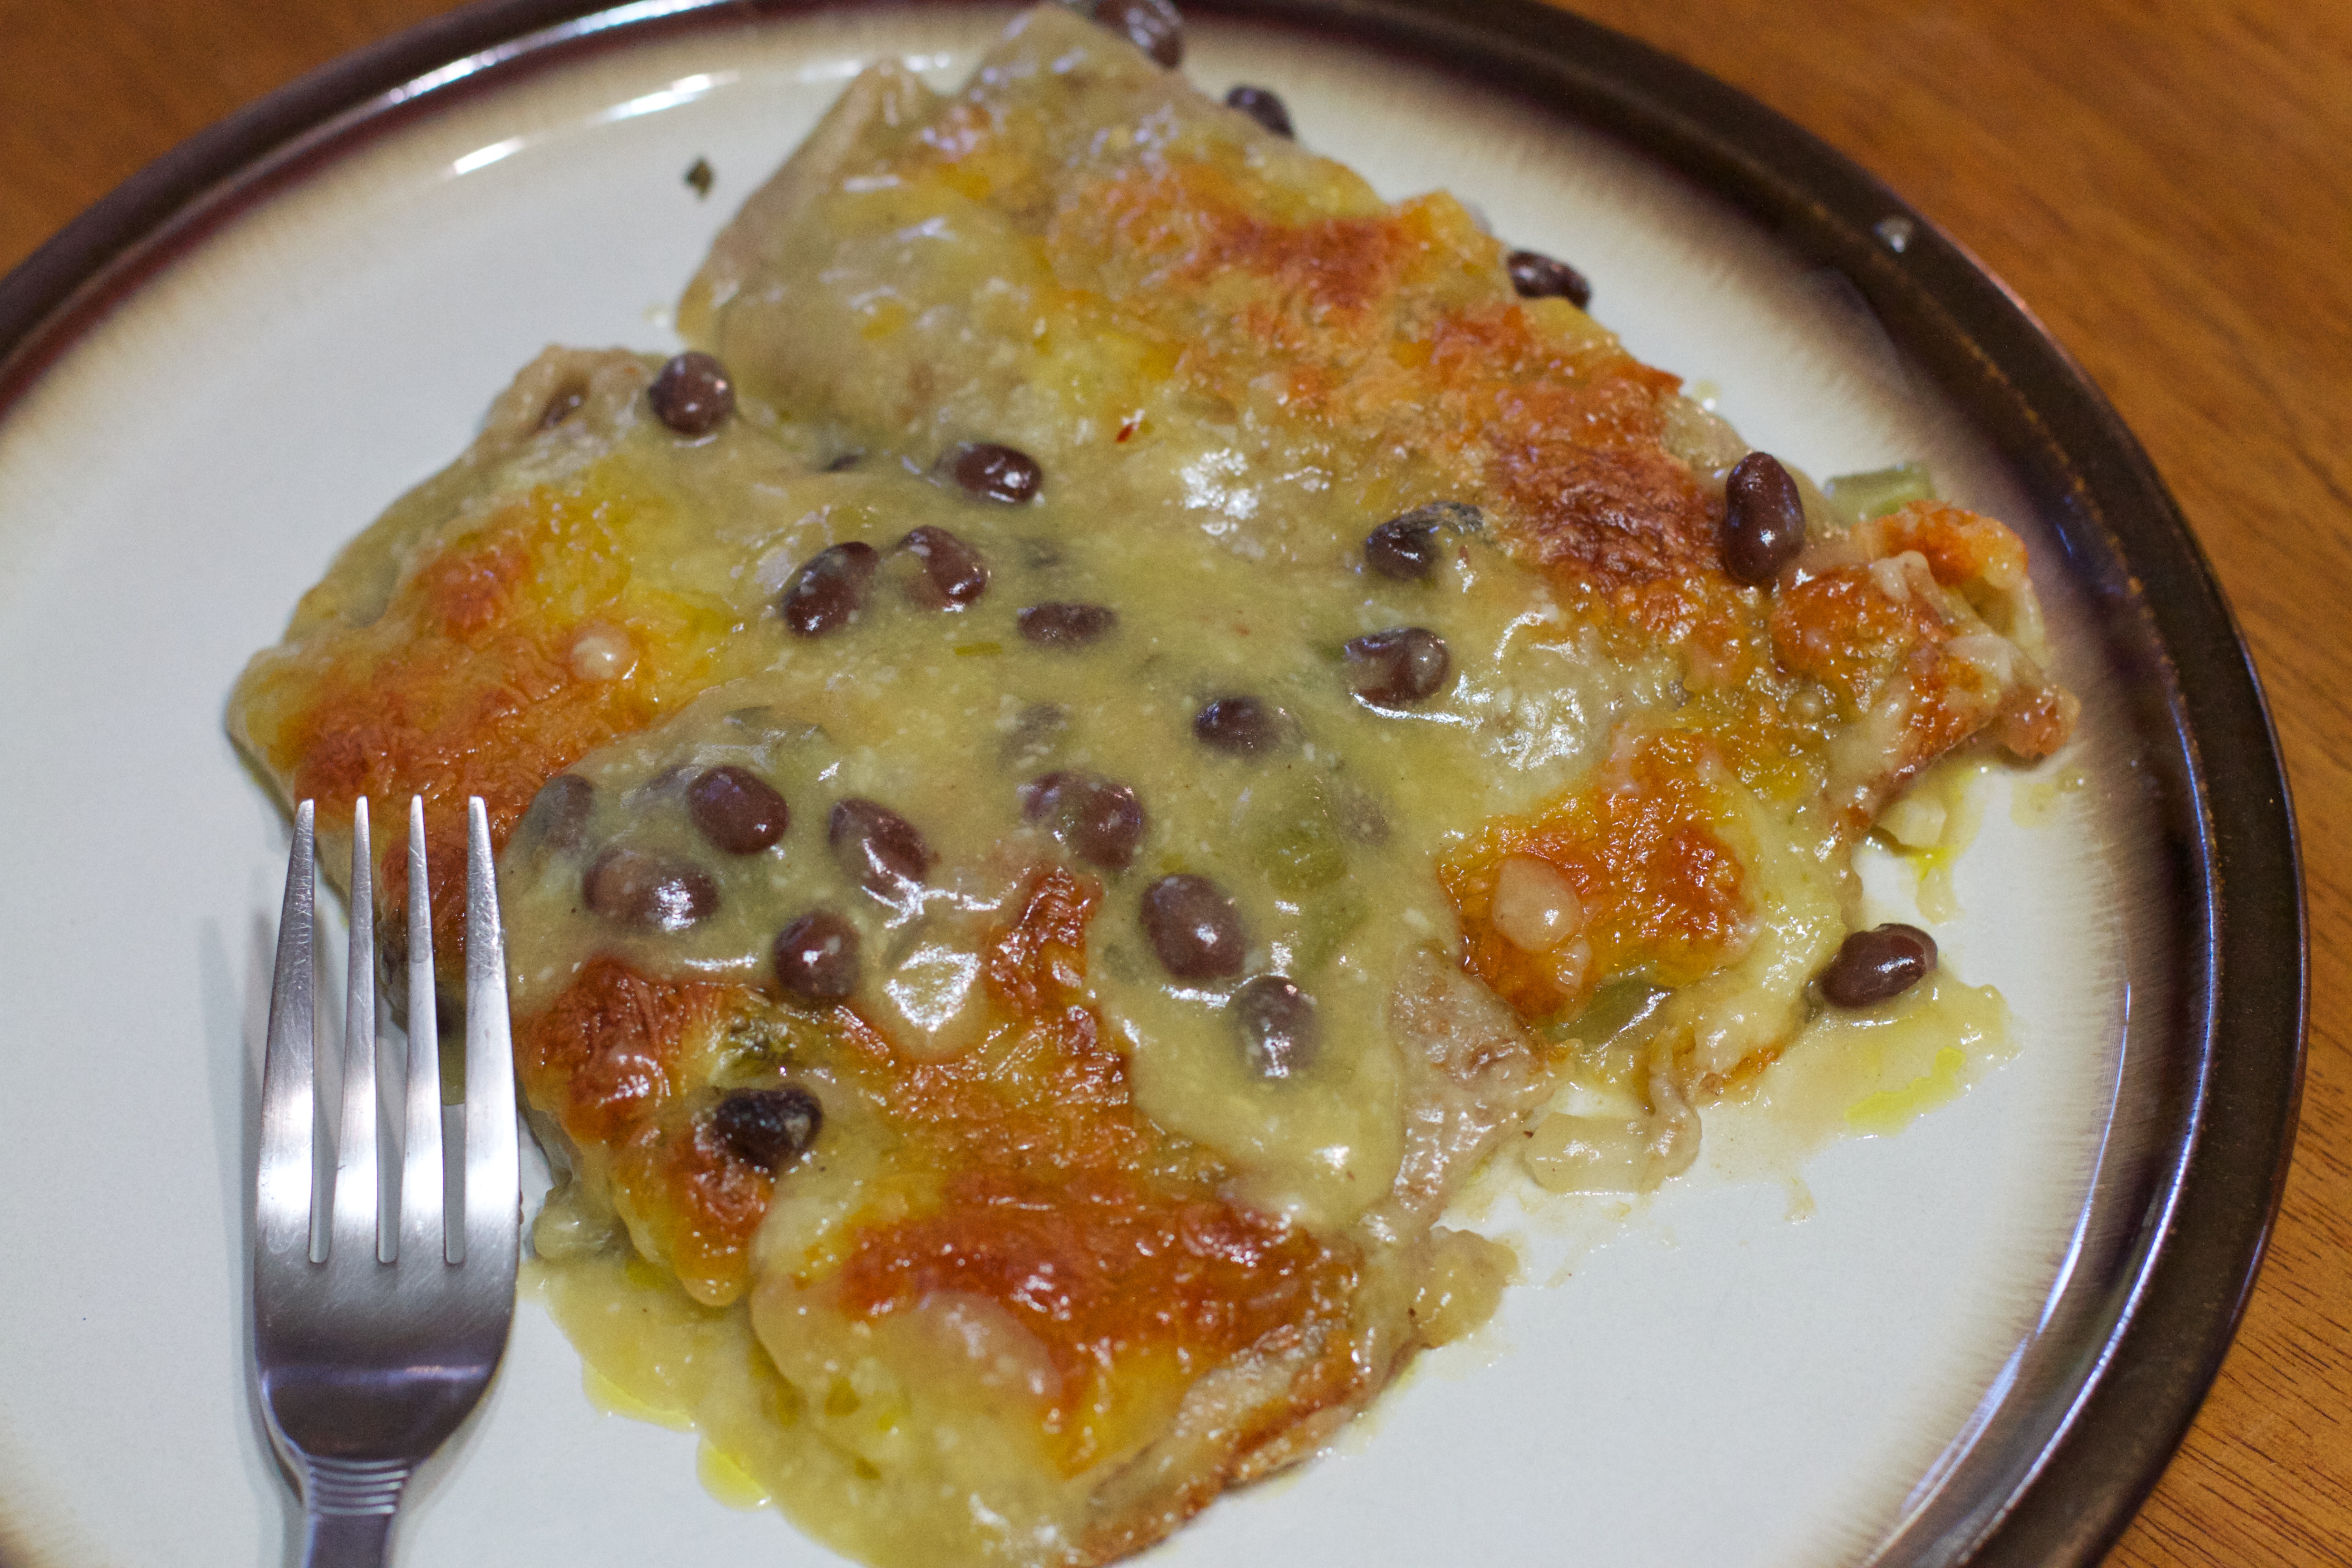
dish, meal, food, produce, breakfast, cuisine, enchiladas